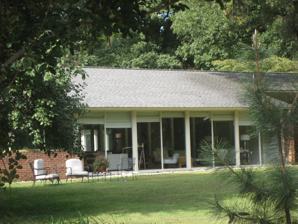
Building: Wilbur and Martha Carter House
Country: United States of America
Year built: 1951
Historic house in North Carolina, United States United States historic place Wilbur and Martha Carter House U.S. National Register of Historic Places Wilbur and Martha Carter House, September 2012 Show map of North Carolina Show map of the United States Location 1012 Country Club Dr., Greensboro, North Carolina Coordinates 36°5′54″N 79°48′33″W / 36.09833°N 79.80917°W / 36.09833; -79.80917 Area 1.3 acres (0.53 ha) Built 1951 ( 1951 ) Architect Loewenstein, Edward; et al. Architectural style Modern Movement NRHP reference No. 08000777 Added to NRHP August 13, 2008 Wilbur and Martha Carter House is a historic home located at Greensboro , Guilford County, North Carolina . It was built in 1951 and is a one-story, "L"-plan, Modern Movement style dwelling. It consists of two gable-roofed intersecting wings and features a carport, recessed entrance, and massive brick chimney. The finishes include native bluestone, red brick, and wormy chestnut siding. The house shows the influence of Frank Lloyd Wright ’s Usonian type.  Also on the property are a contributing horse barn and shed. It was listed on the National Register of Historic Places in 2008. References